Answer in natural language. Consider the 3D positions of the objects in the scene and not just the 2D positions in the image. Is the centerpoint of  jules office chair at a higher height than black bar stool? Choose between the following options: yes or no
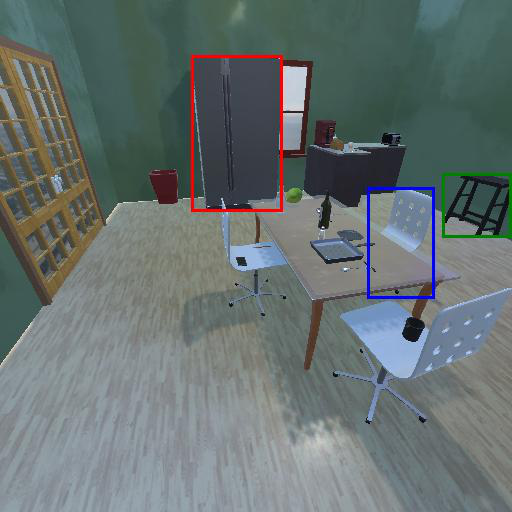
<answer>yes</answer>